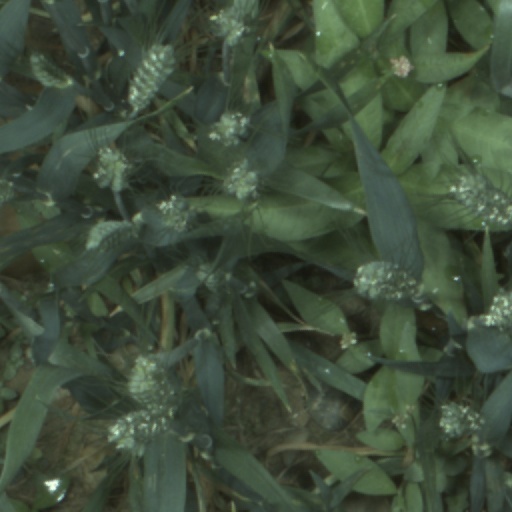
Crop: wheat